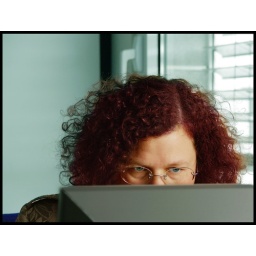
Y2D228: This is what you would see if you were sitting in MY office